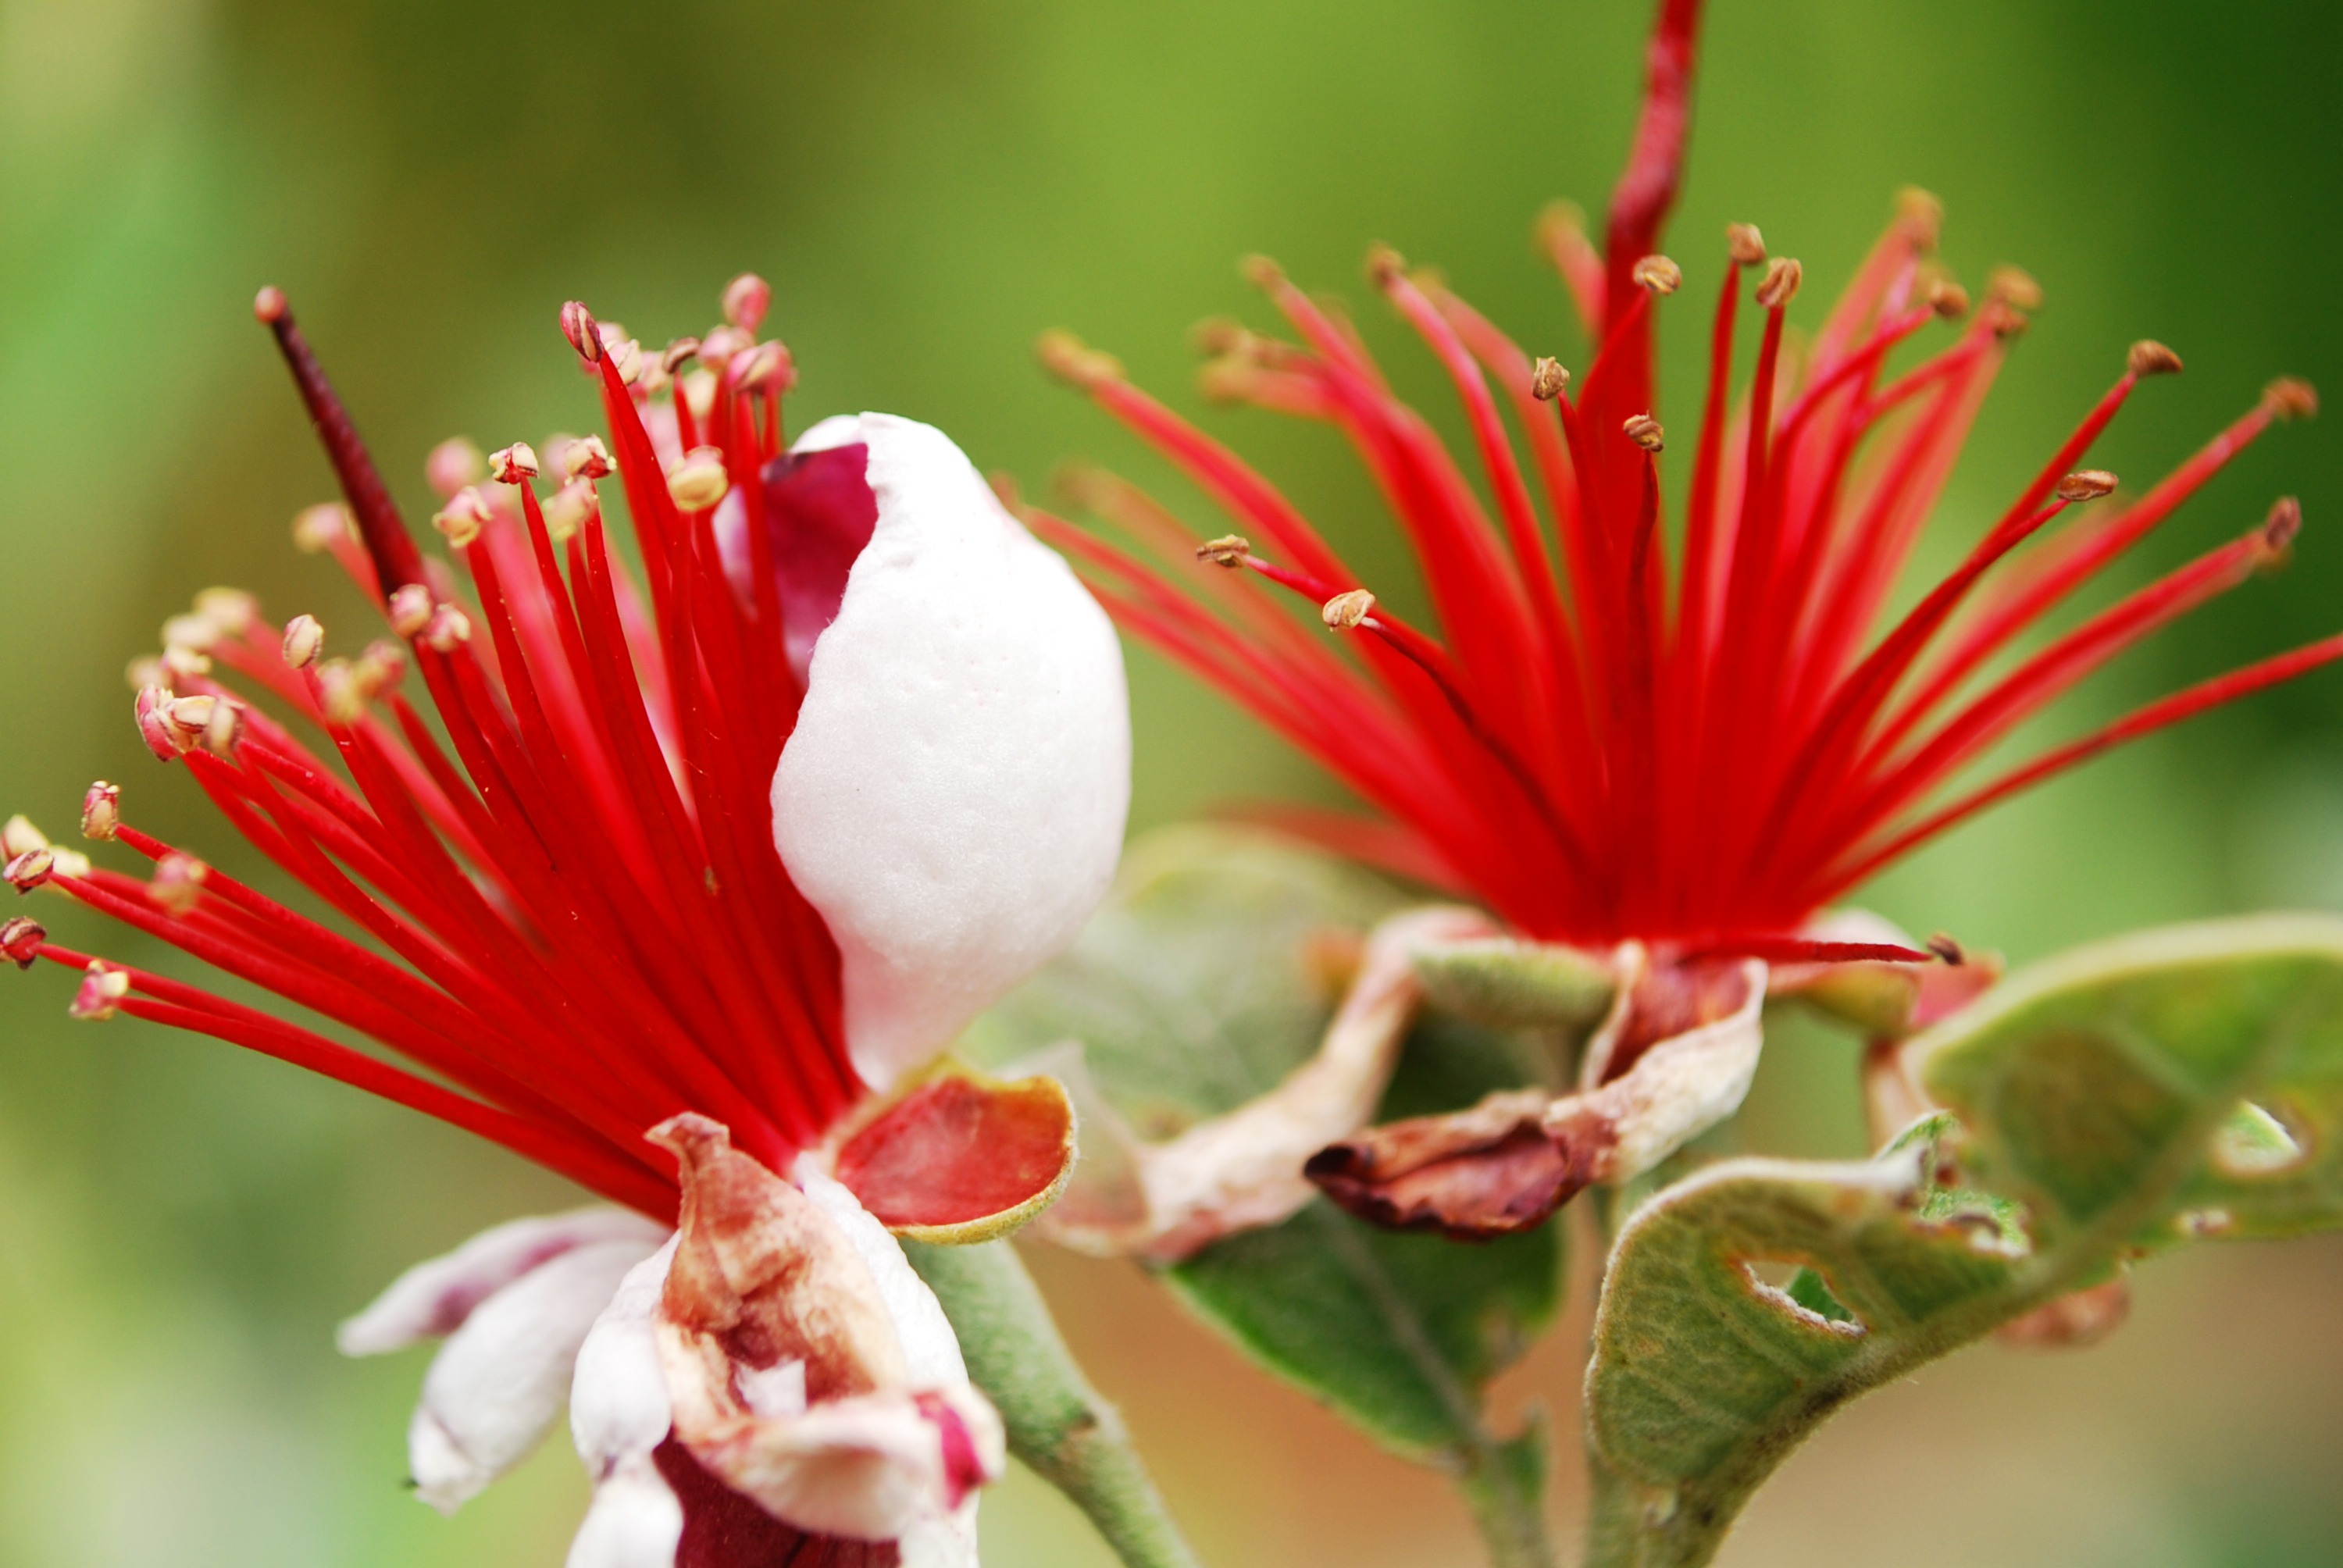
nature, blossom, plant, photography, leaf, flower, petal, bloom, red, macro, botany, close, flora, wildflower, close up, shrub, hibiscus, macro photography, flowering plant, macro photo, land plant, acca sellowiana